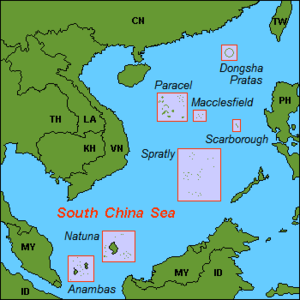
La ligne en neuf traits, ligne en U ou langue de bœuf est la démarcation indéfinie délimitant une portion de la mer de Chine méridionale, sur laquelle la Chine affirme détenir une souveraineté territoriale.
Le Banc Macclesfield est un haut-fond situé en mer de Chine méridionale. Il est situé entre les Îles Paracels à l'ouest, les îles Pratas au nord-est et les Îles Spratleys au sud. La République populaire de Chine et Taïwan en revendiquent la souveraineté.
Les îles Paracels sont un archipel de petites îles coralliennes inhabitées jusqu'en 2013, situées en mer de Chine méridionale. Elles sont situées à environ 300 km au sud-est de l'île chinoise de Hainan et sont constituées d'environ 130 îlots coralliens répartis sur une zone de 250 km de long sur 100 de large.
Les îles Anambas sont un petit archipel de l'Indonésie situé dans la mer de Chine du Sud, entre la péninsule Malaise et l'île de Bornéo. Parmi les autres îles, il y a notamment Tarempah et Jemaja Andriabu.
Le récif de Scarborough, en mandarin standard Huángyán Dǎo, en tagalog Panatag Shoal ou Bajo de Masinlóc, est un récif en forme d'atoll de la mer de Chine méridionale revendiqué par la République populaire de Chine, les Philippines et Taïwan.
Le récif Louisa, également nommé Nantong Jiao par les chinois et Terumbu Semarang Barat Kecil en Malais de Brunei, est un récif situé dans la partie sud des îles Spratleys. Il se situe à 128km au sud-sud-ouest du récif Swallow.
Les îles Spratleys, parfois appelées îles Spratlys ou îles Spratly, sont un archipel de 14 petites îles coralliennes ou de cayes peu habitées situés en mer de Chine méridionale. L'archipel comprend un grand nombre de récifs dont une centaine restent apparents à marée haute.
Les îles Natuna, en indonésien Kepulauan Natuna, forment un archipel d'Indonésie constitué de 272 îles situées en mer de Chine du Sud, entre la péninsule Malaise et l'île de Bornéo. Il forme un kabupaten de la province des îles Riau. L'archipel est une des parties les plus septentrionales de l'Indonésie. Il comprend plusieurs des îles frontalières d'Indonésie.